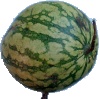
Label: Watermelon 1